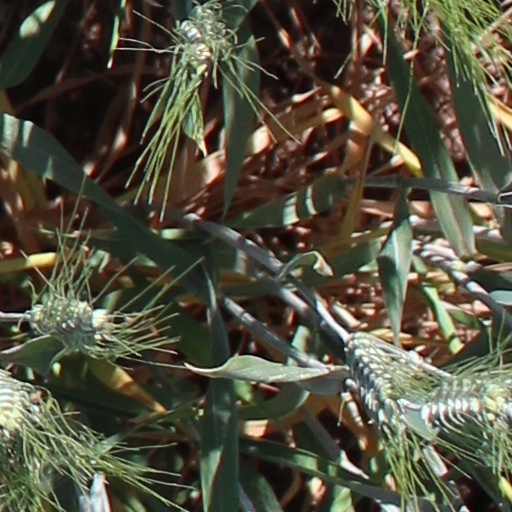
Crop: wheat